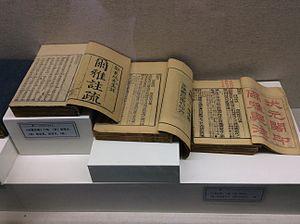
Le Er ya est le plus ancien dictionnaire chinois, composé dans les derniers siècles av. J.-C. Il est l'un des treize Classiques confucéens.